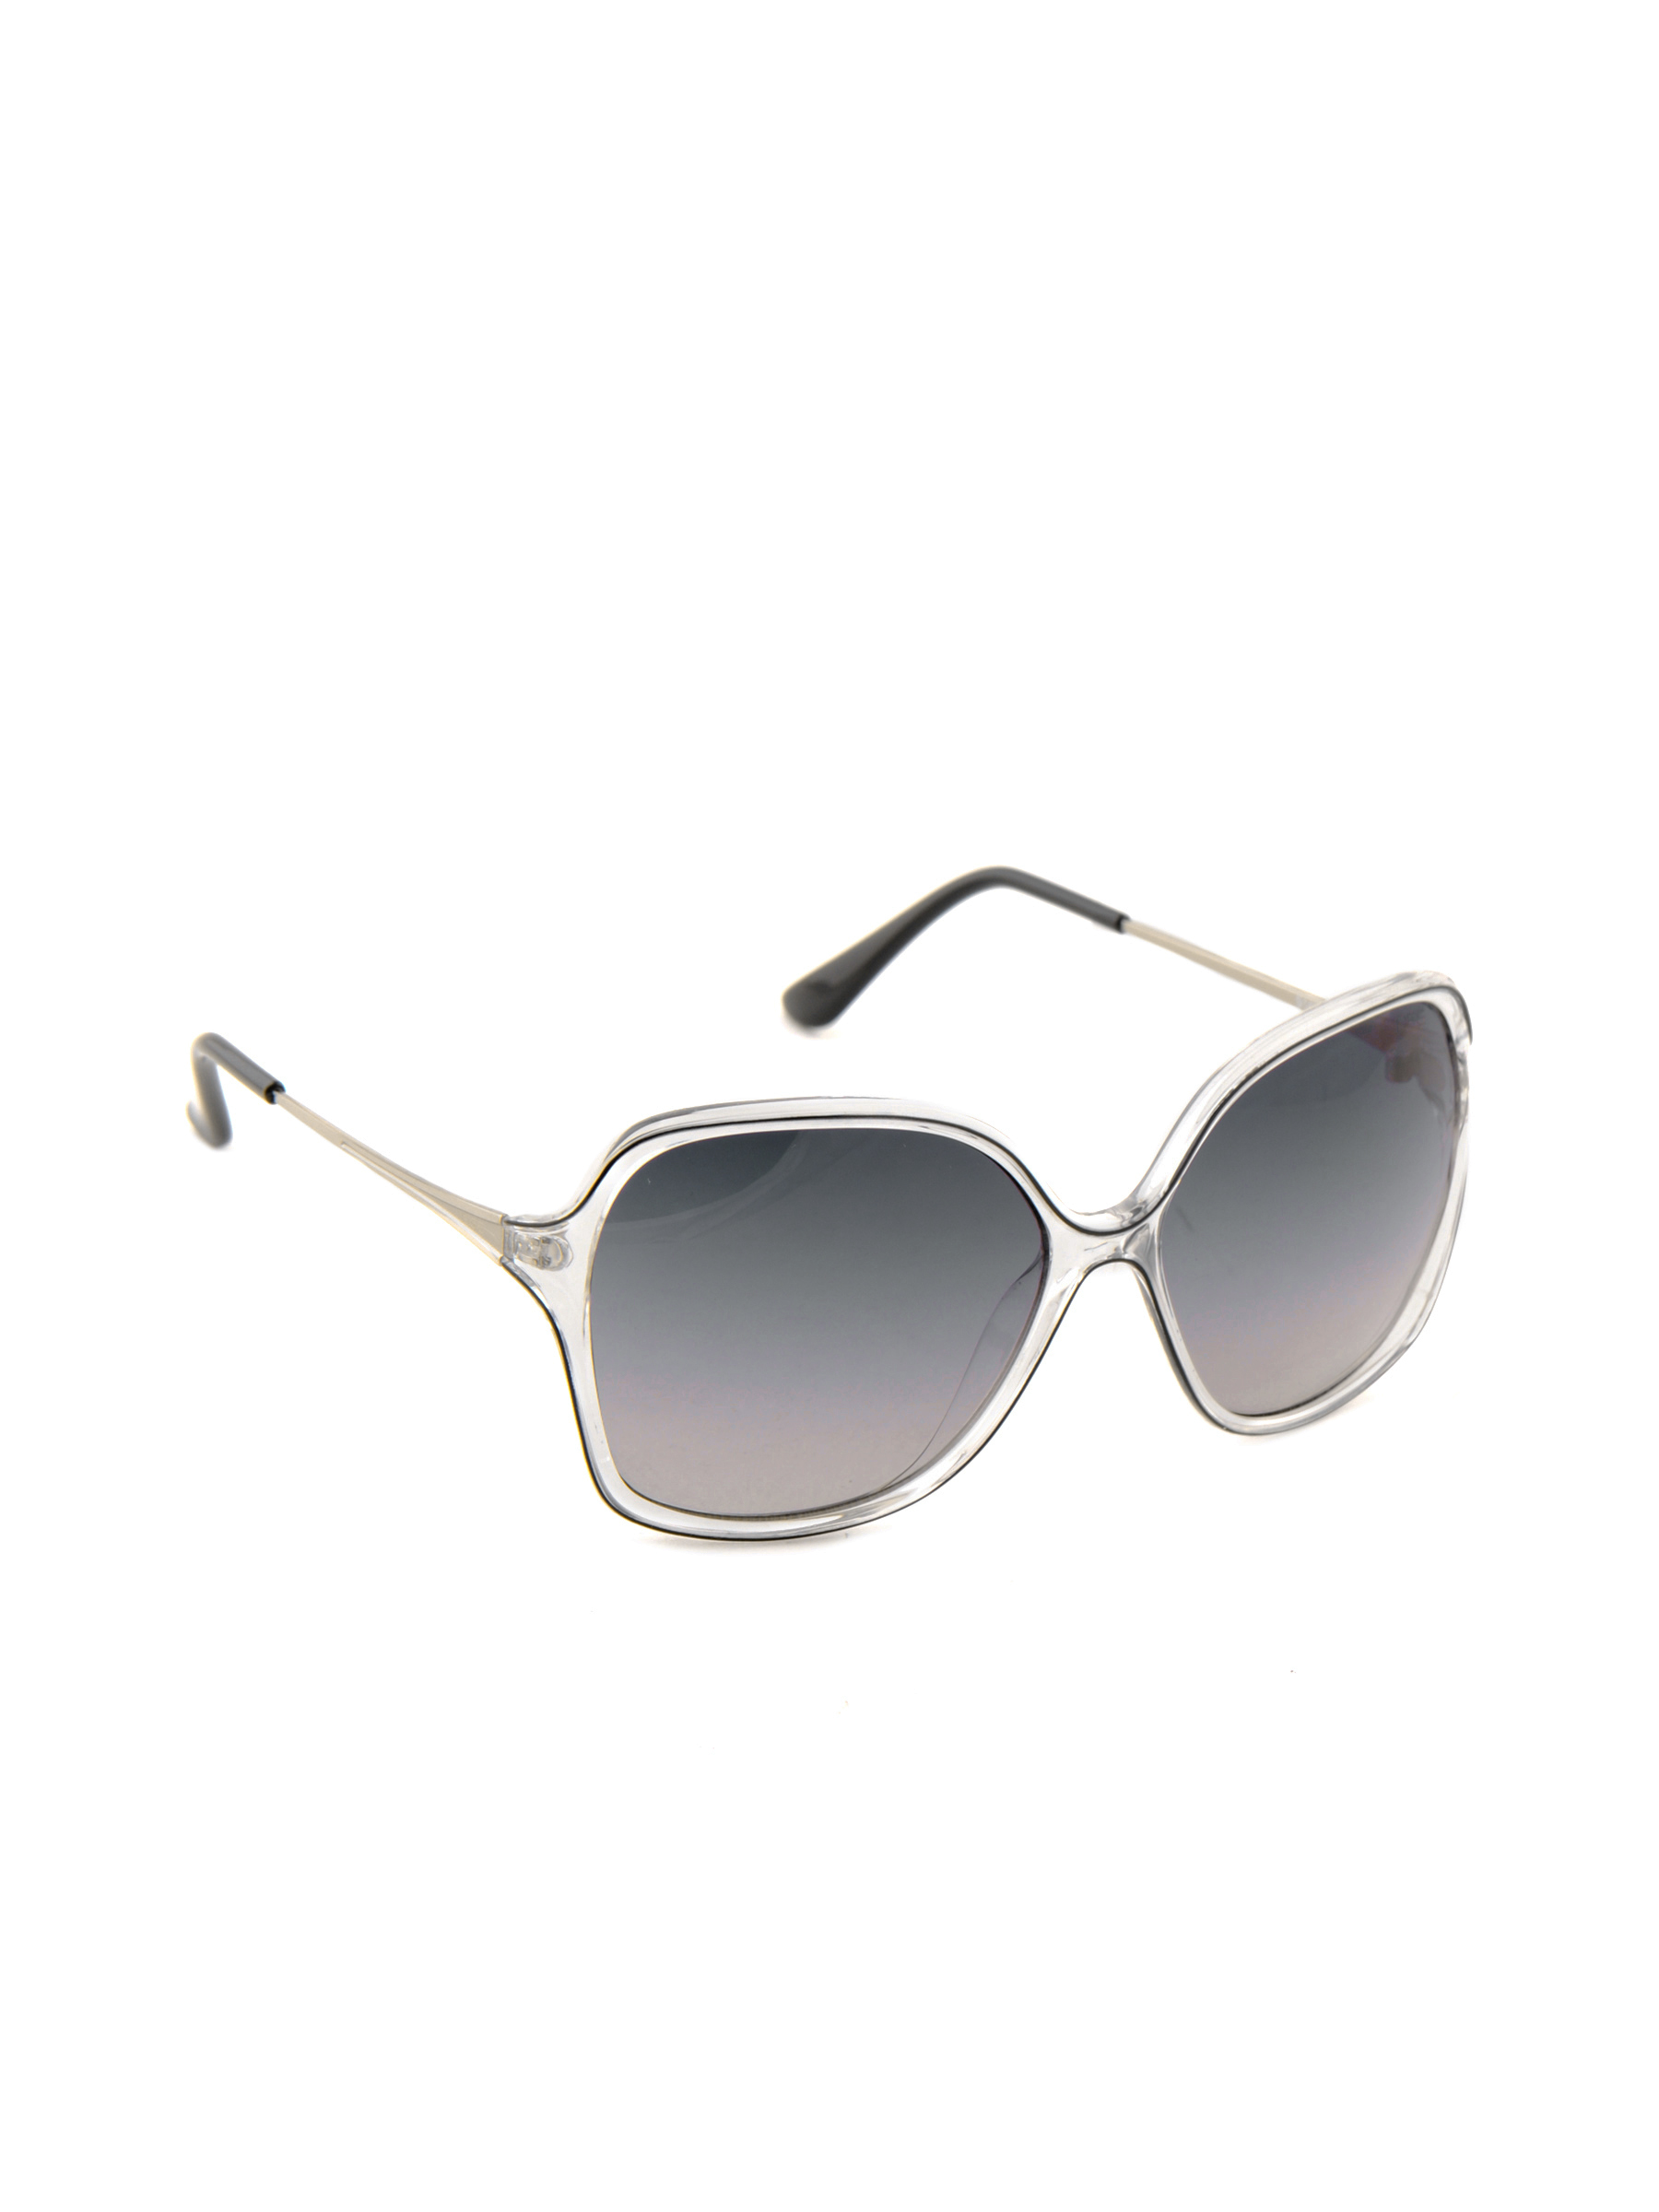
Idee Women Funky Eyewear Black Sunglasses
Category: Accessories / Eyewear / Sunglasses
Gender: Women
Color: Black
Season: Winter 2016
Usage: Casual